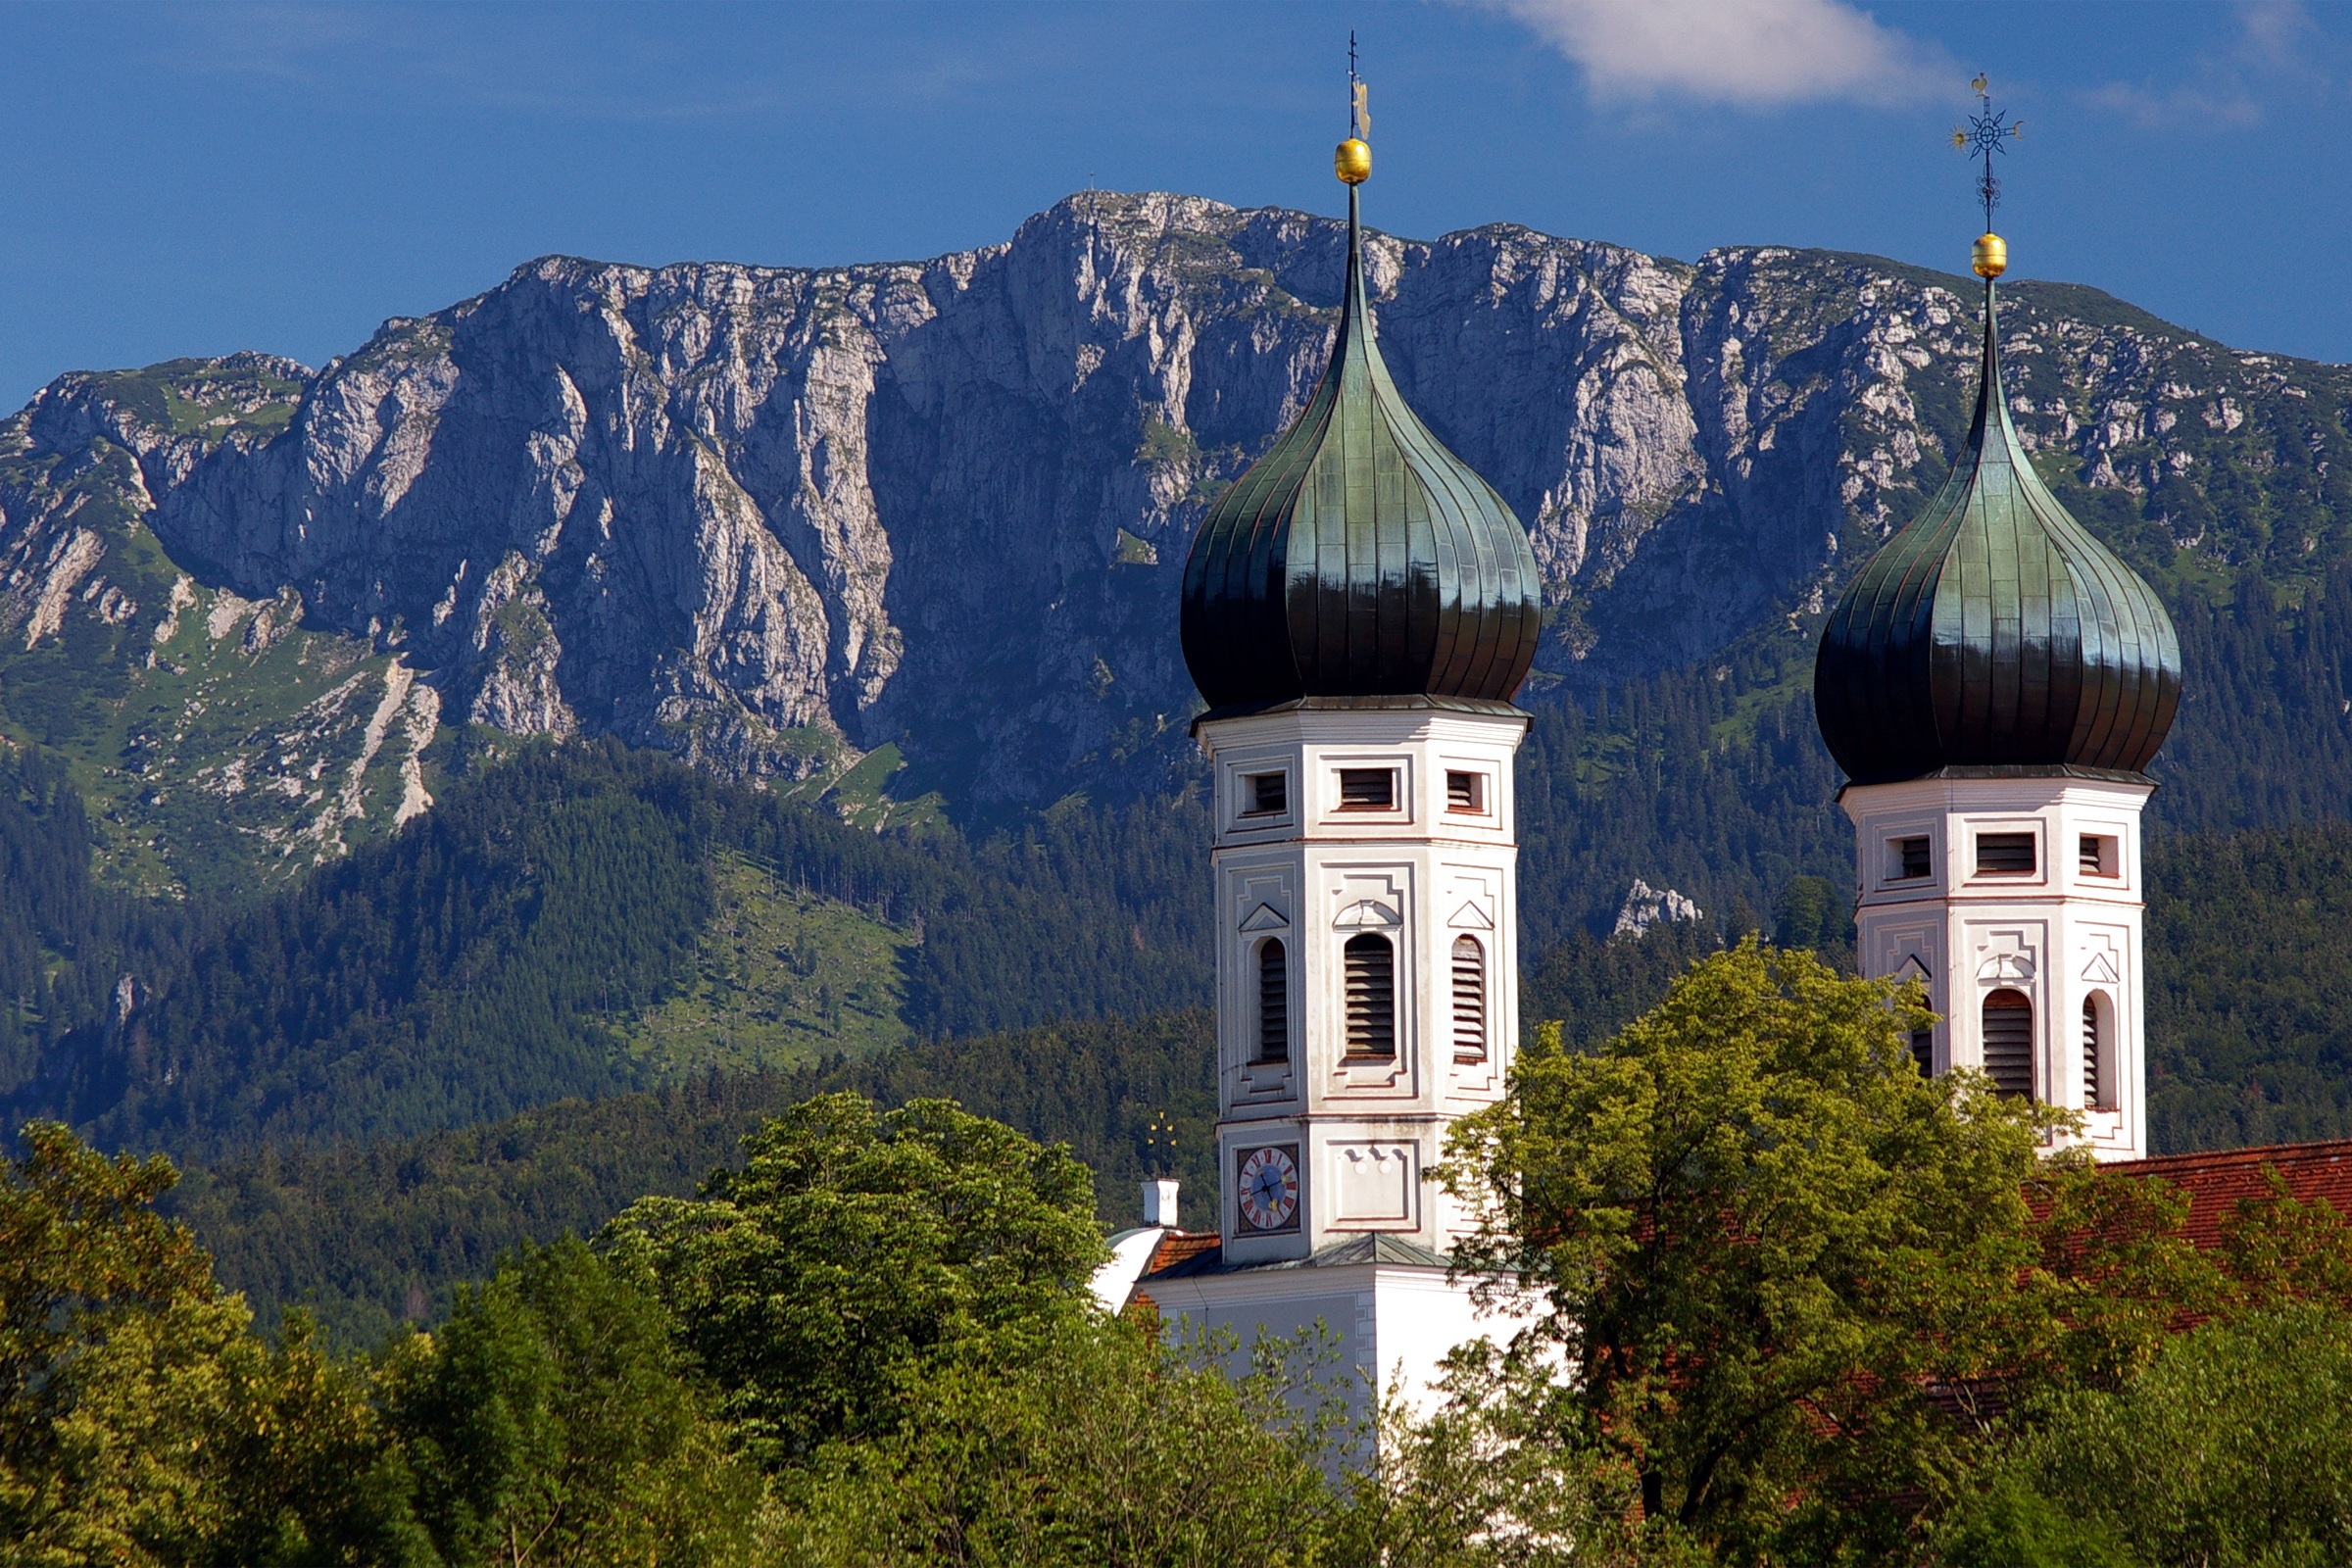
mountain, building, chateau, mountain range, tower, castle, landmark, tourism, religious, towers, mountains, alps, monastery, germany, benediktbeuern